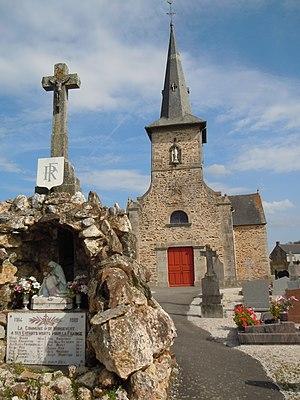
Église Sainte-Marie-Madeleine de Mondevert
L'église Sainte-Marie-Madeleine de Mondevert est l'église paroissiale de Mondevert dans le département de l'Ille-et-Vilaine.